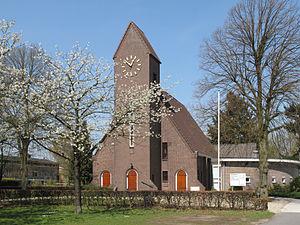
Ugchelen est un village appartenant à la commune néerlandaise d'Apeldoorn. En 2006, le village comptait environ 7 000 habitants.